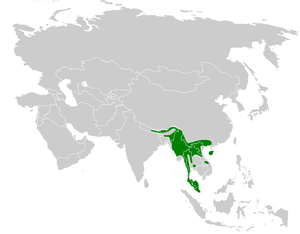
La Mésange sultane est une espèce d'oiseaux de la famille des Paridae, l'unique représentante du genre Melanochlora.